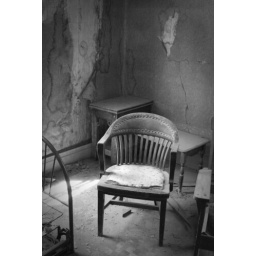
abandoned chair in a window